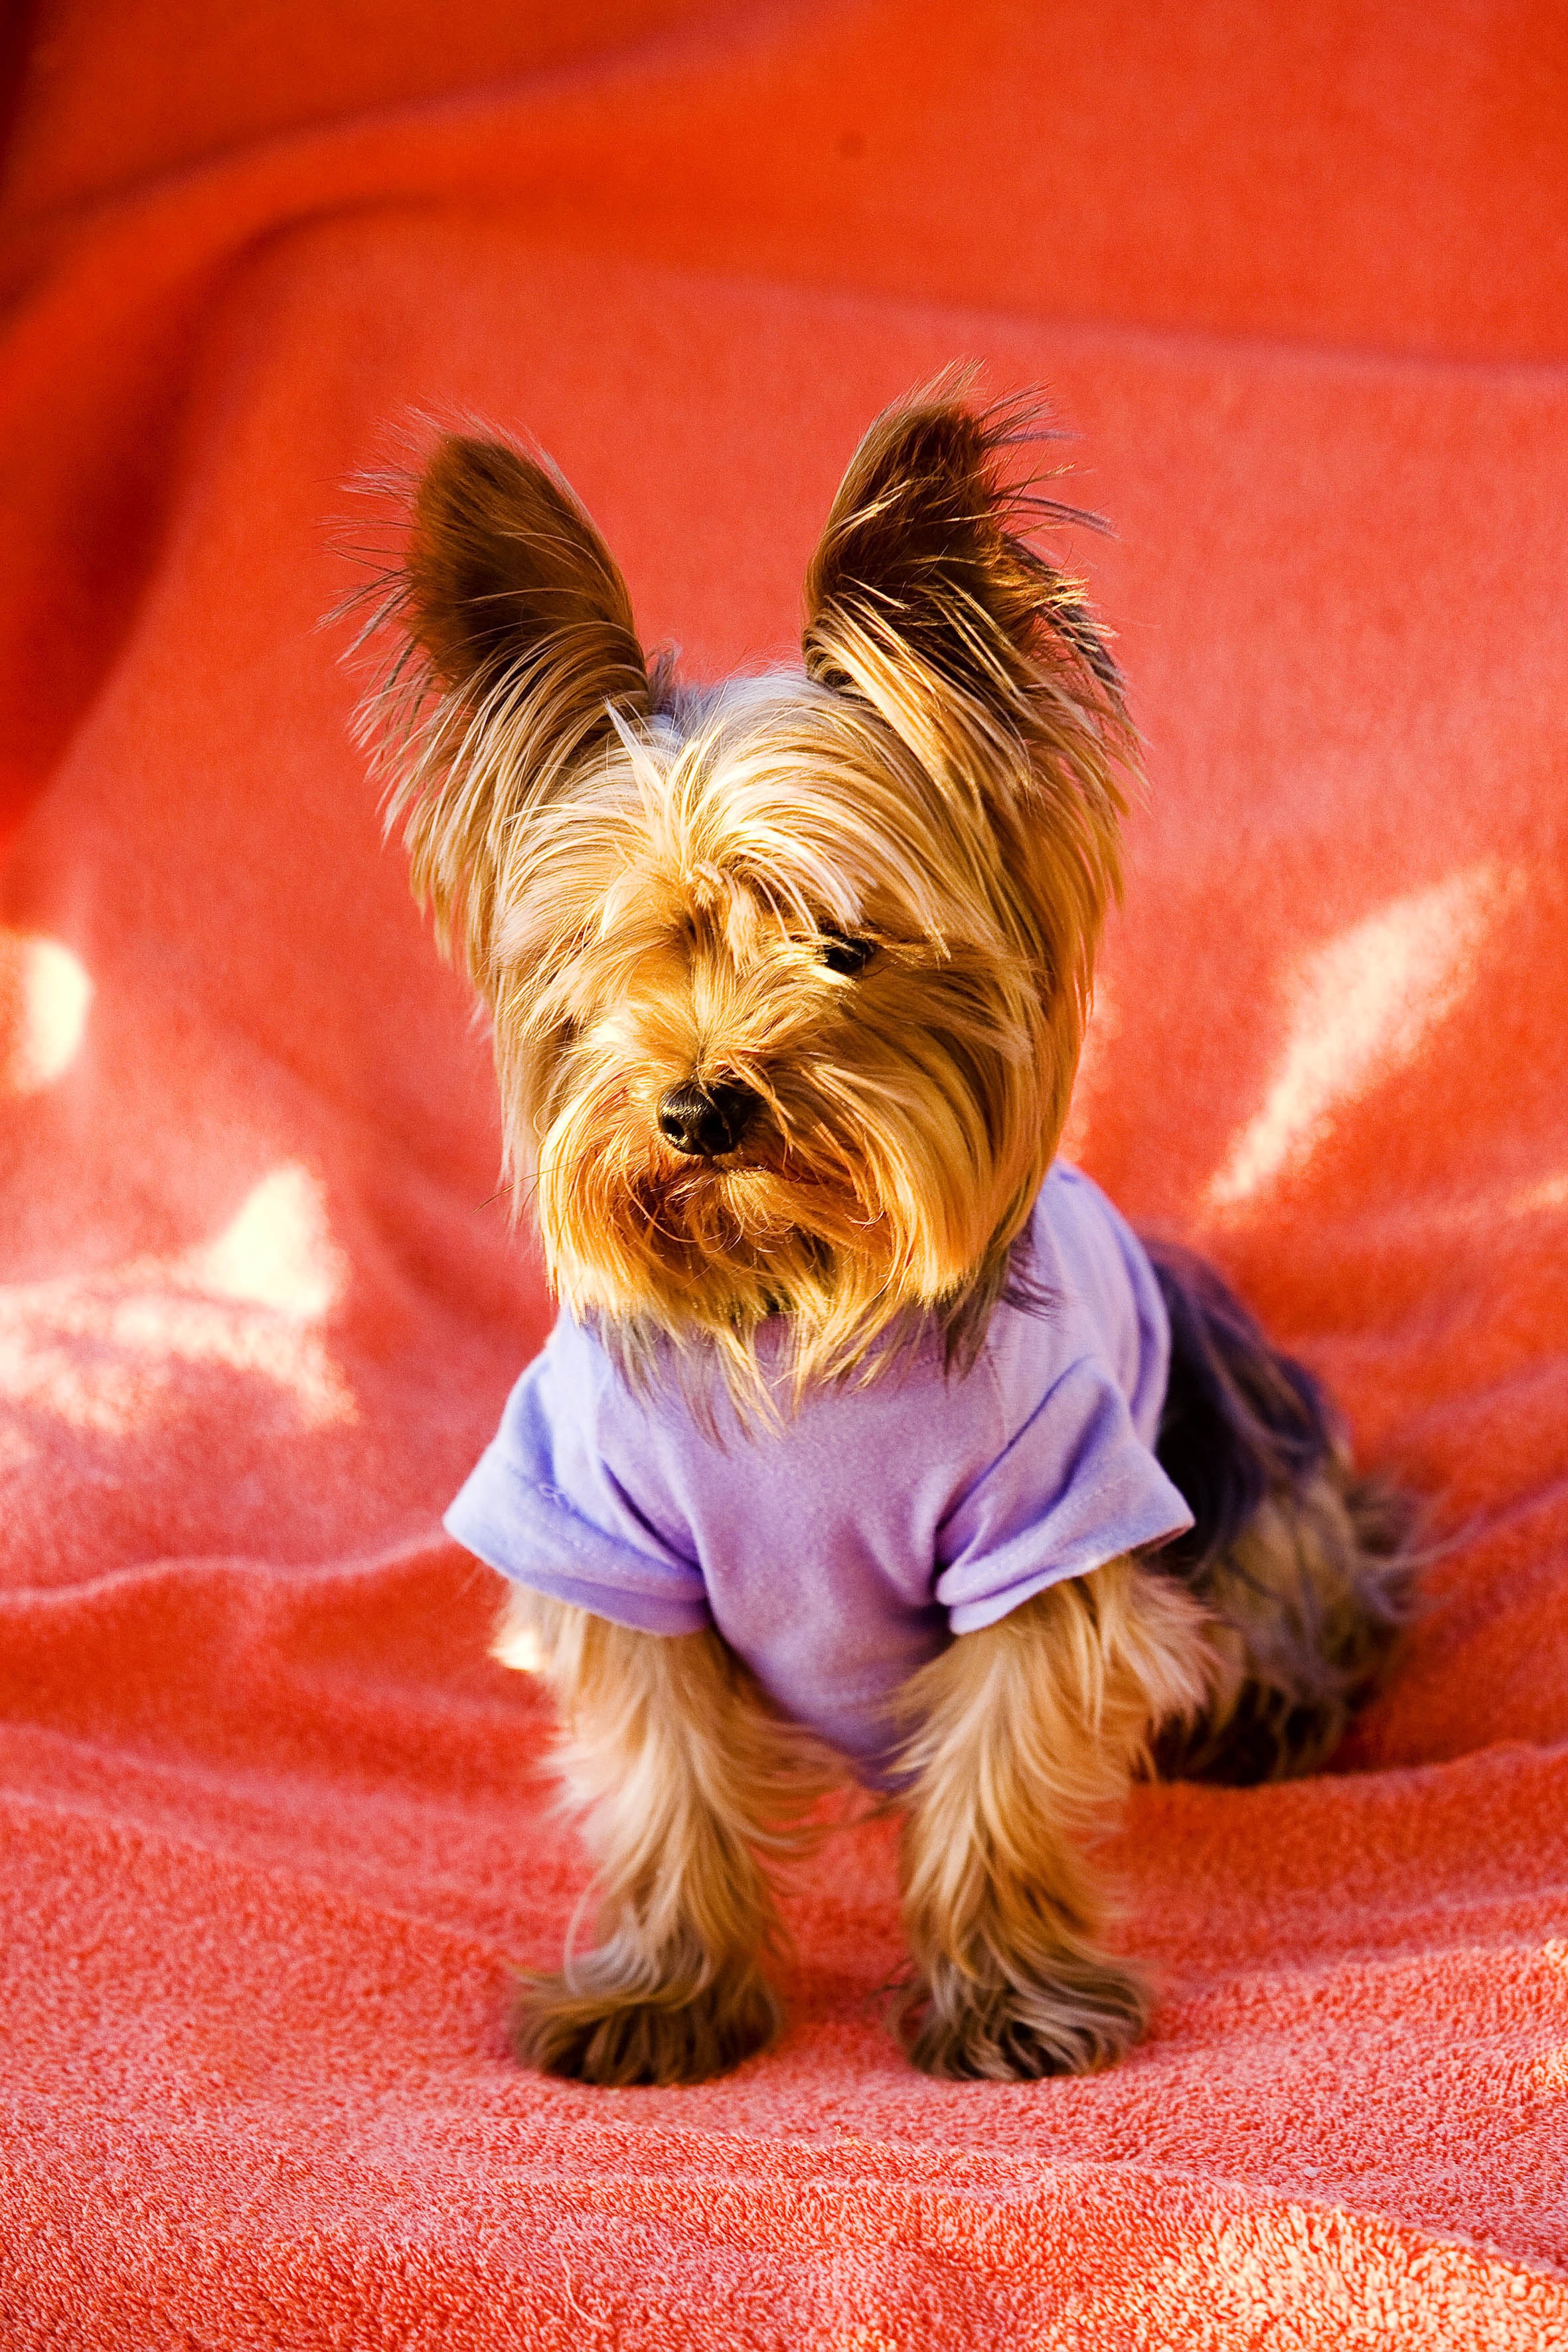
dog, pet, mammal, vertebrate, dog breed, terrier, yorkshire terrier, australian silky terrier, dog like mammal, australian terrier, morkie, small terrier